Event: Nepal Earthquake
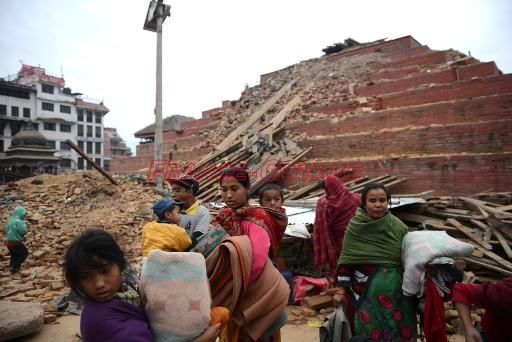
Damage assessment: damage